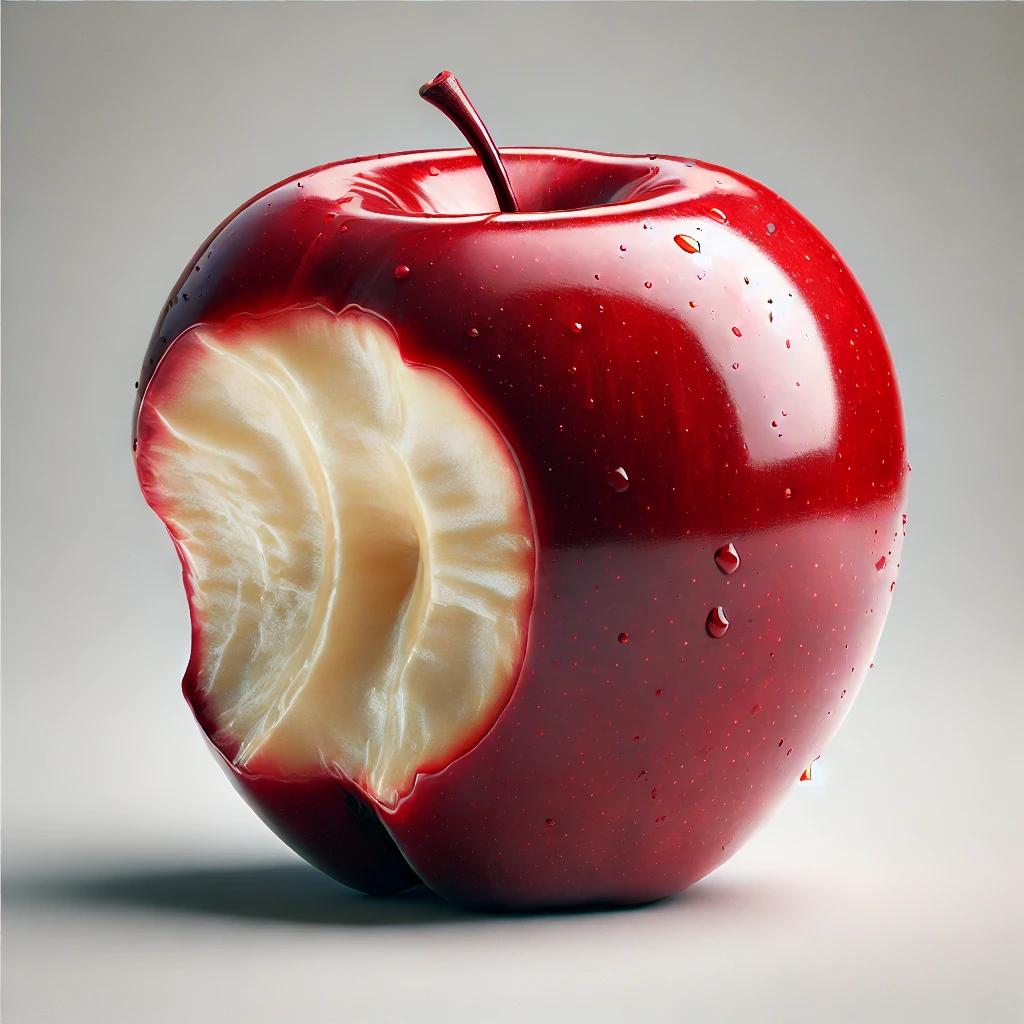
Etiqueta: orgánico